Benjamin F. B. Hunter

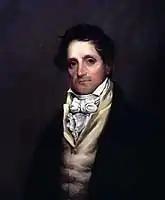
J K Paulding Secretary of the Navy 1838-1841

Know YE, That reporting special trust and confidence in the Patriotism, Valor, Fidelity and Abilities of BEN F. B. HUNTER I do appoint him a Midshipman in the NAVY OF THE UNITED STATES, from the 20th of August, 1835.